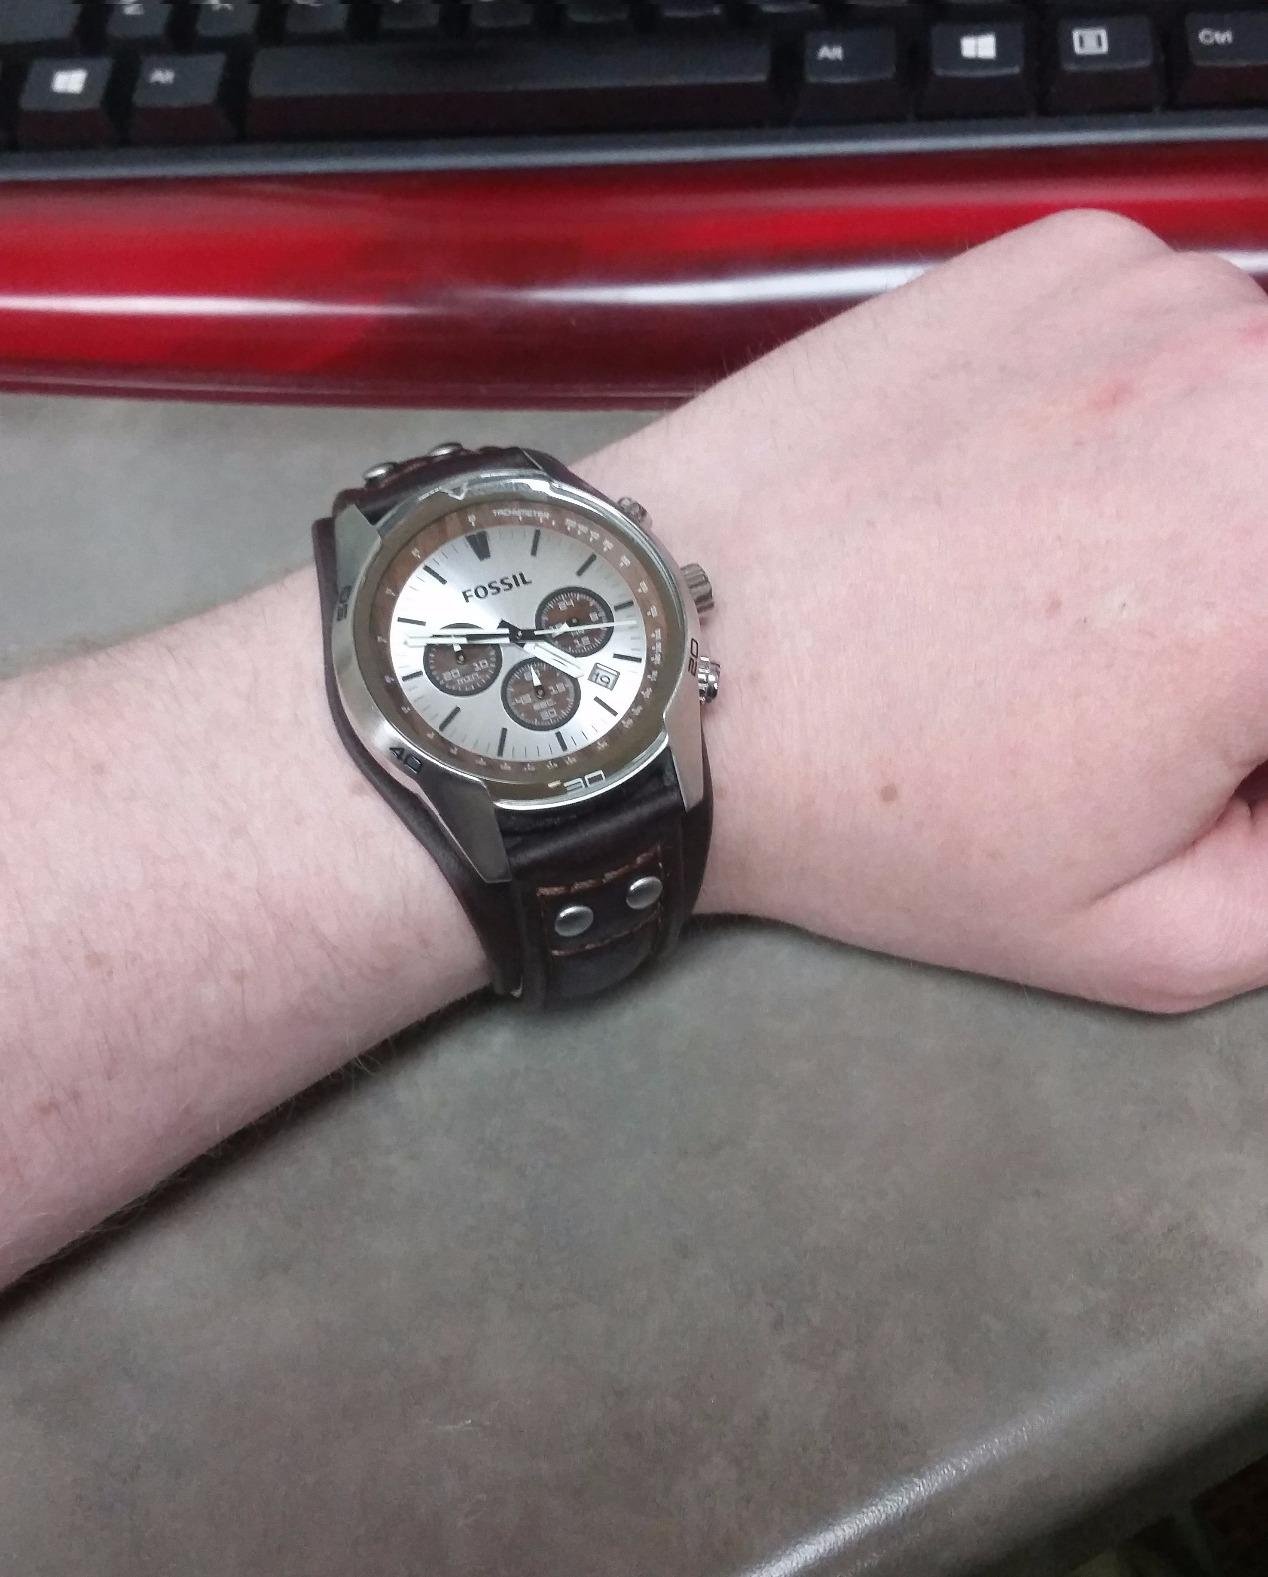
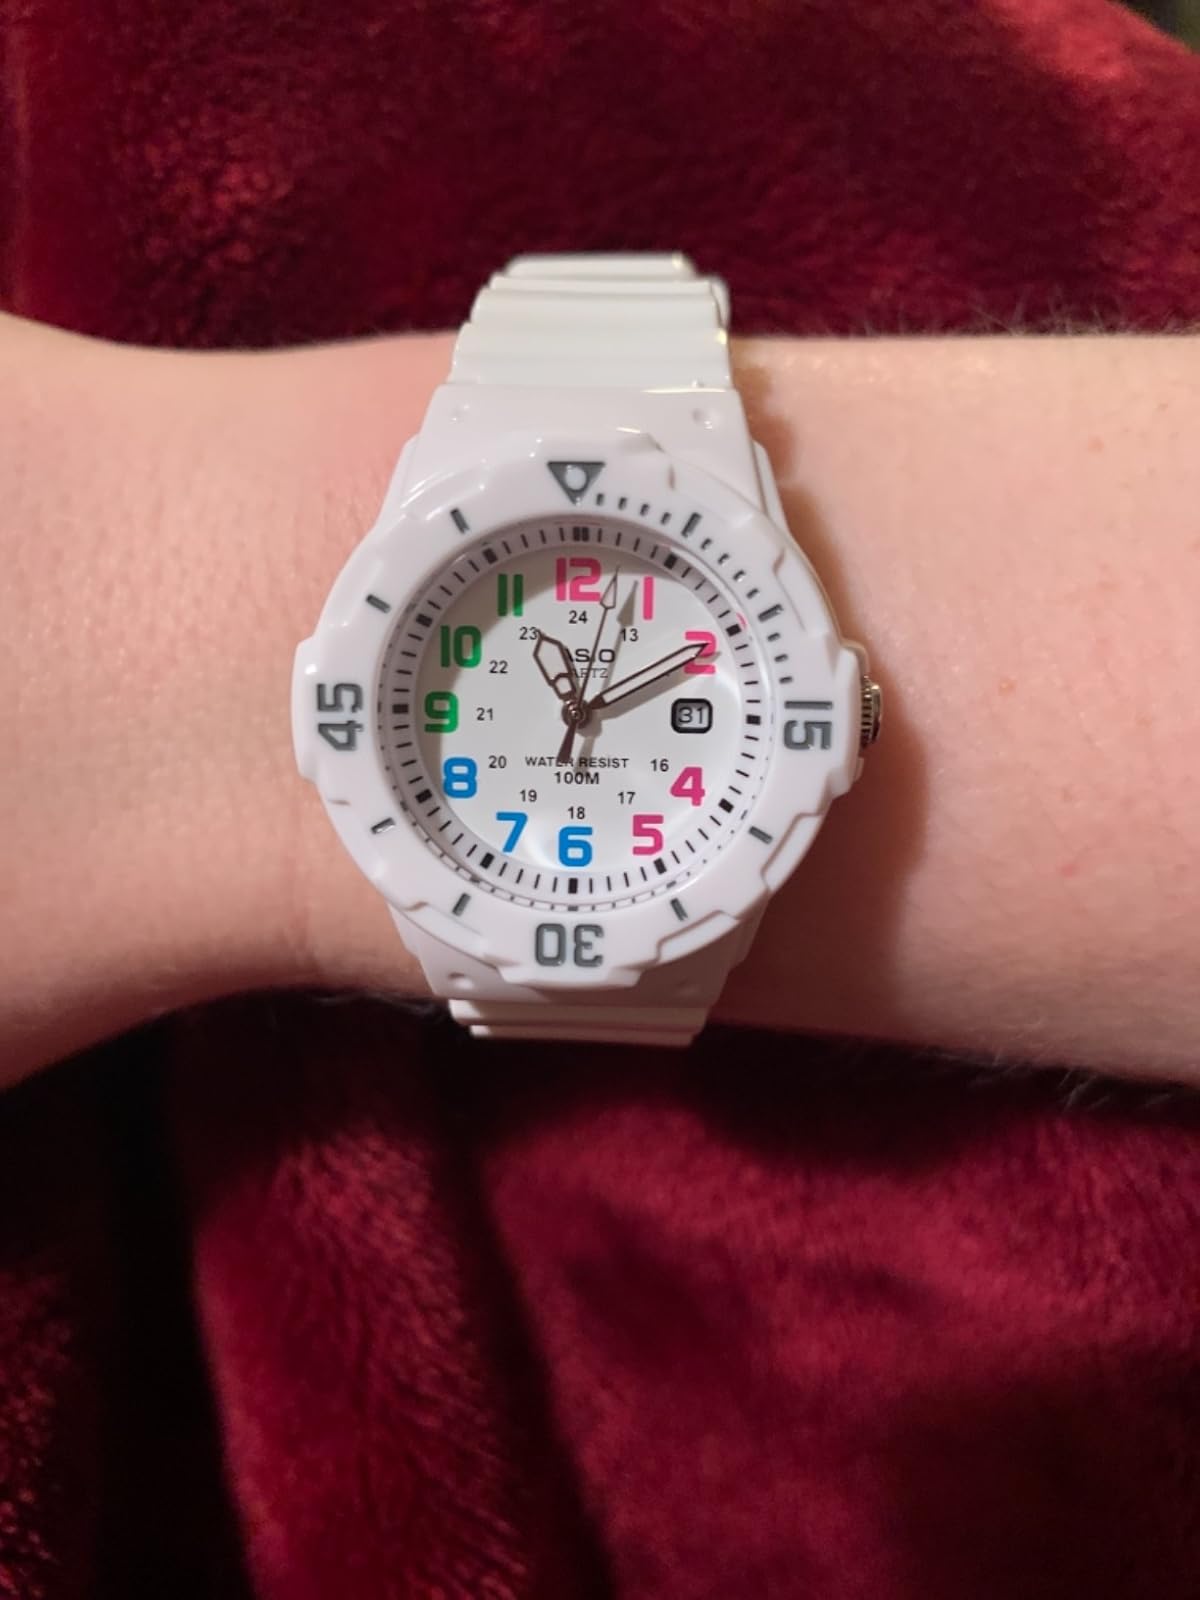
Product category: accessories_watch
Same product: no